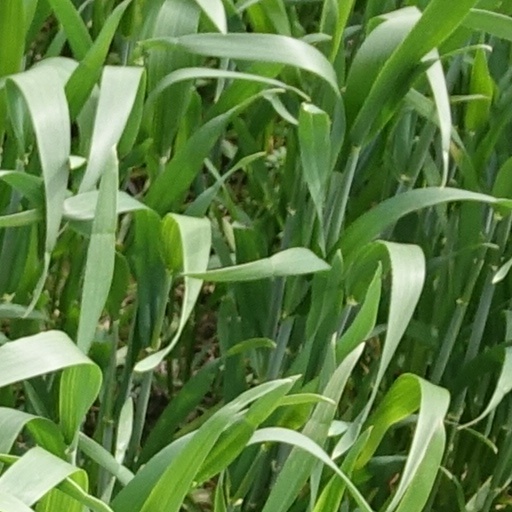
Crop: wheat